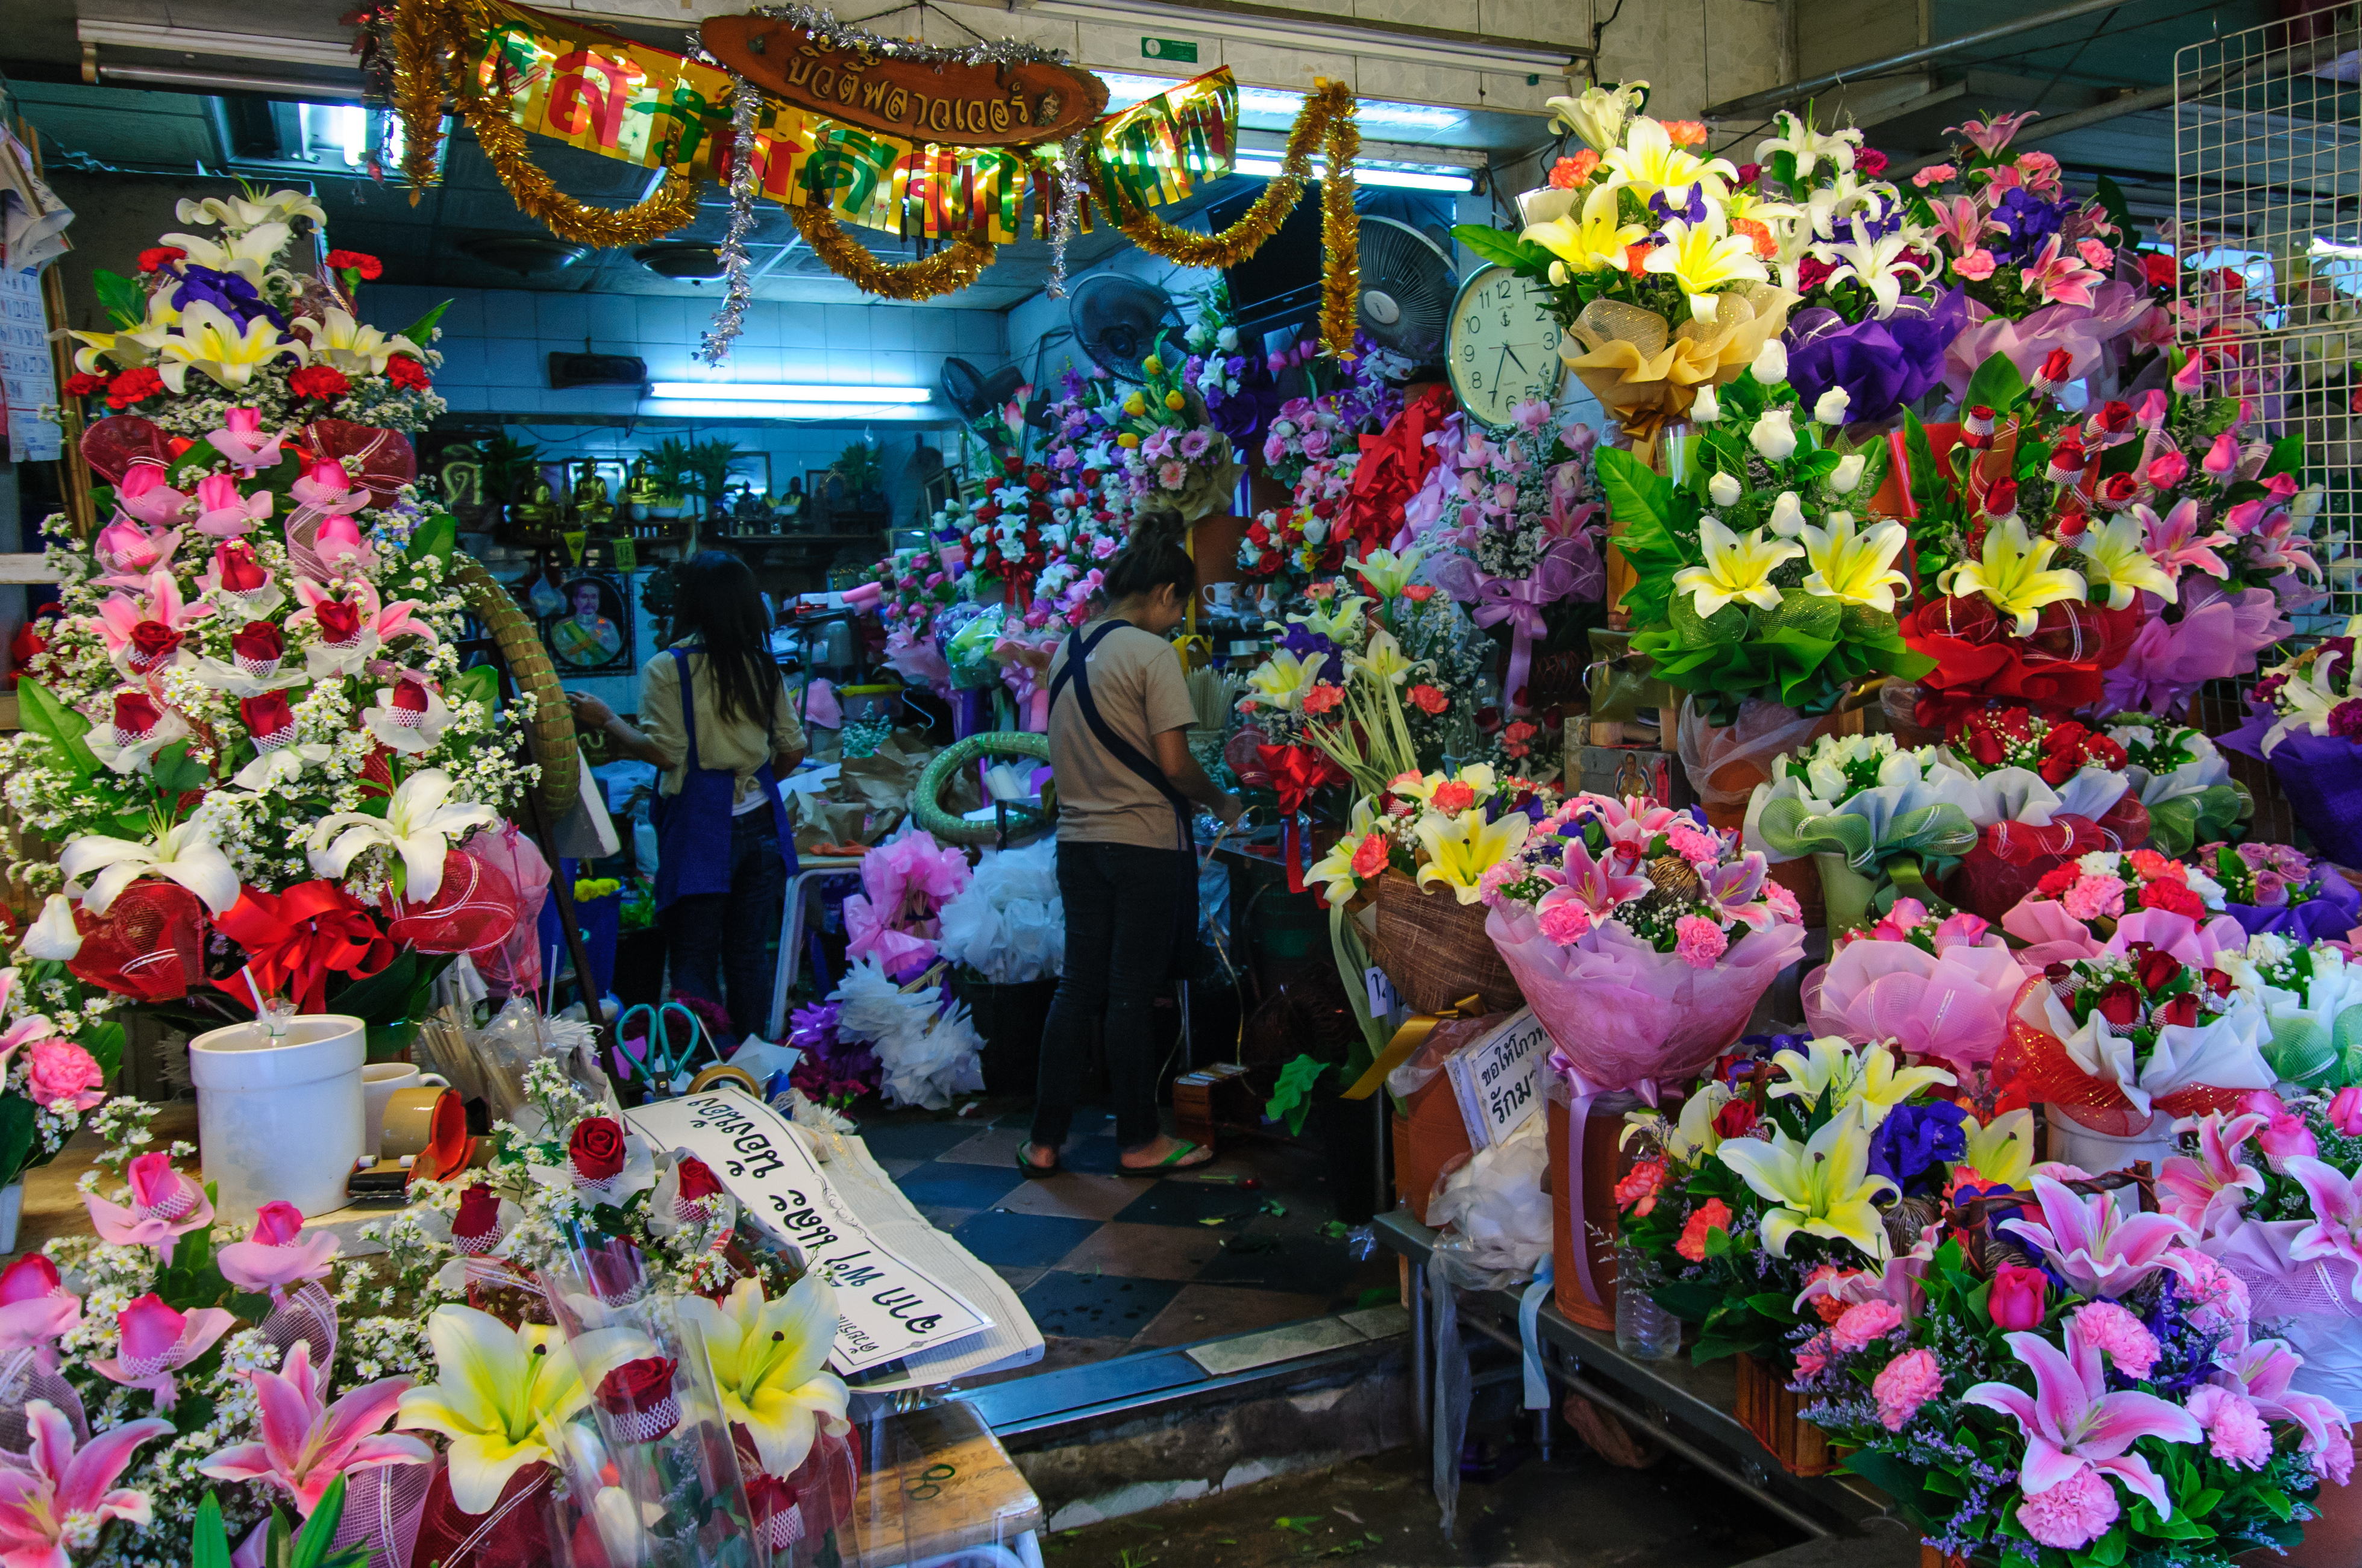
plant, flower, city, vendor, color, market, marketplace, nikon, flora, thailand, public space, bangkok, floristry, retail, d300, thailandia, human settlement